Siberian tiger

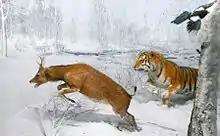
A diorama at the Museo Civico di Storia Naturale di Milano shows a tiger chasing a sika deer

Prey species of the tiger include ungulates such as Manchurian wapiti ("Cervus canadensis xanthopygus"), Siberian musk deer ("Moschus moschiferus"), long-tailed goral ("Naemorhedus caudatus"), moose ("Alces alces"), Siberian roe deer ("Capreolus pygargus") and sika deer ("Cervus nippon"), wild boar ("Sus scrofa"), and even sometimes small size Asiatic black bears ("Ursus thibetanus") and brown bears ("Ursus arctos"). Siberian tigers also take smaller prey like hares, rabbits, pikas and even salmon. Scat was collected along the international border between Russia and China between November 2014 and April 2015; 115 scat samples of nine tigers contained foremost remains of wild boar, sika deer and roe deer.